Battle of Tweebosch

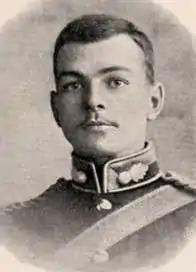
Canadian Lt T.P.W. Nesham of the Royal Field Artillery, who single-handedly continued firing his gun after his crew was killed at Tweebosch

Less than two weeks later, De la Rey ambushed Methuen's column at Tweebosch on the Little Harts River. The British force numbered 1250, including nearly 1000 mounted men and four guns. Methuen's force was largely made up of green troops; these panicked and fled or surrendered. Only the British regulars in the column fought stubbornly in the combat which lasted from dawn until 9:30 am. The British lost 200 killed and wounded, plus 600 men and all four guns captured. After being wounded twice and suffering a broken leg when his horse fell on him, Methuen was captured. He was the only general taken prisoner by the Boers during the war.